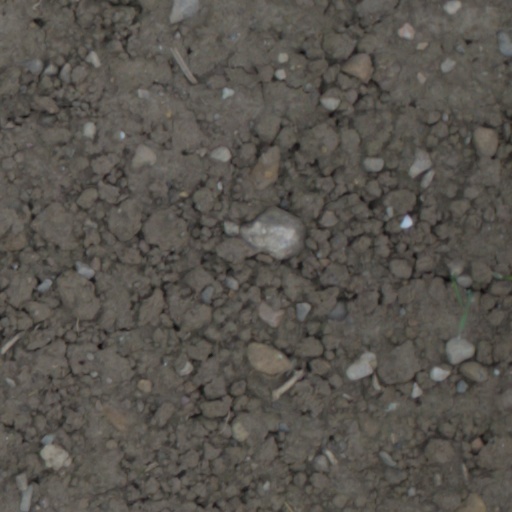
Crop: wheat